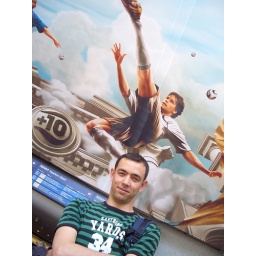
taken in Cologne main train station. for the world cup 2006, the celiling was covered with this picture